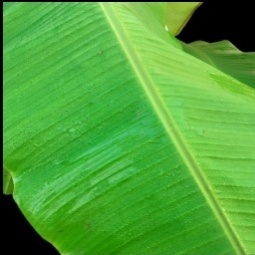
Label: Healthy